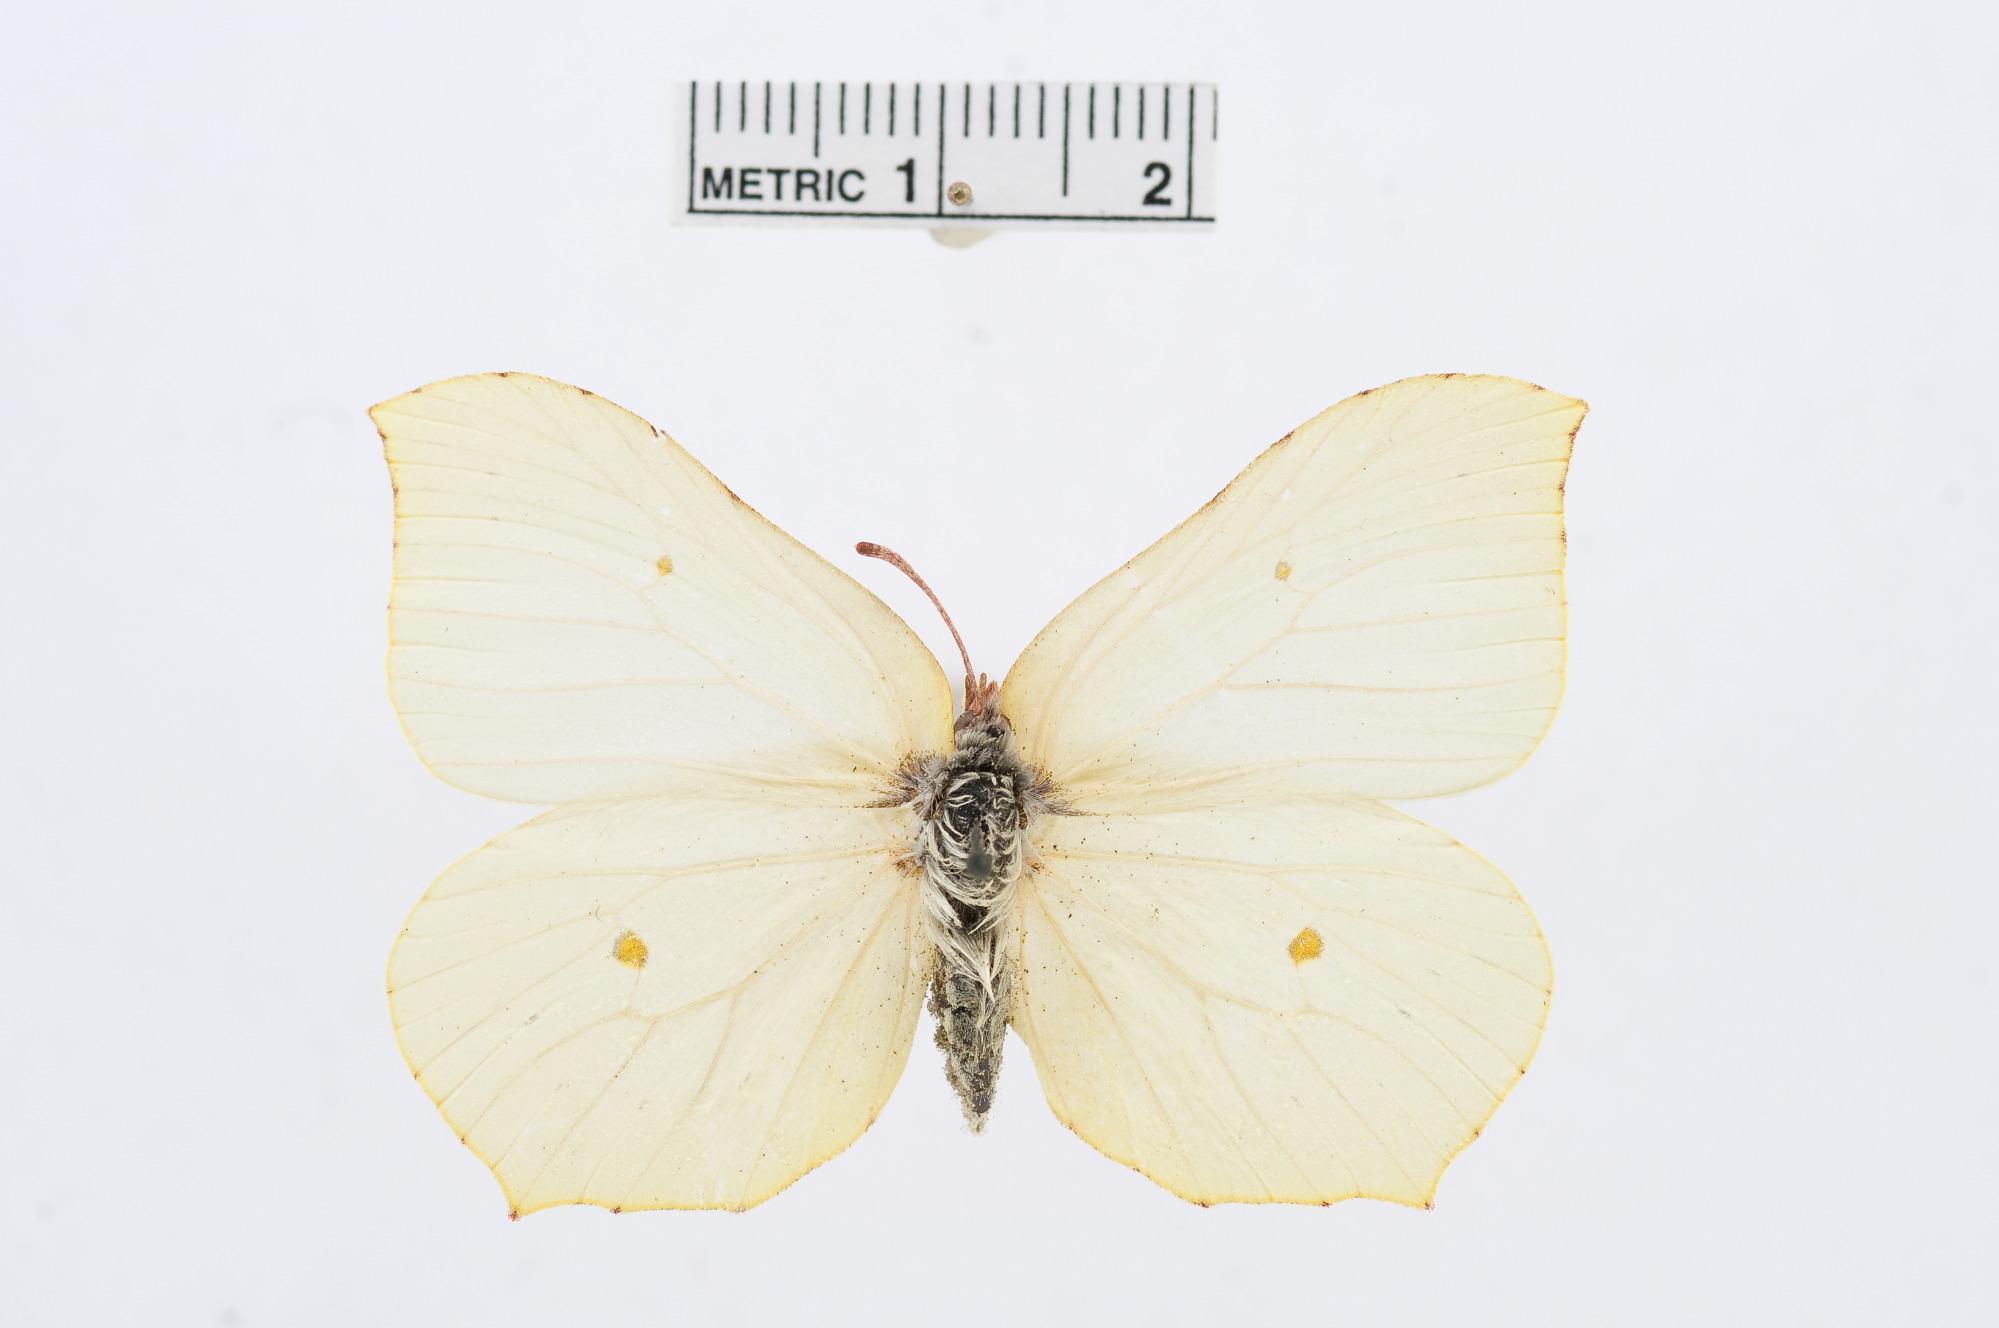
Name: Gonepteryx rhamni
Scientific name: Gonepteryx rhamni
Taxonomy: Animalia, Arthropoda, Hexapoda, Insecta, Lepidoptera, Pieridae, Coliadinae